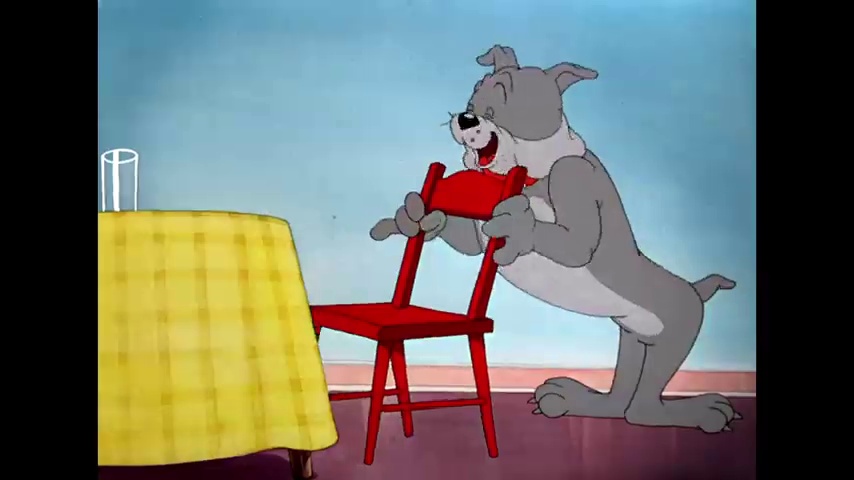
Portrait style: Cartoon Portrait